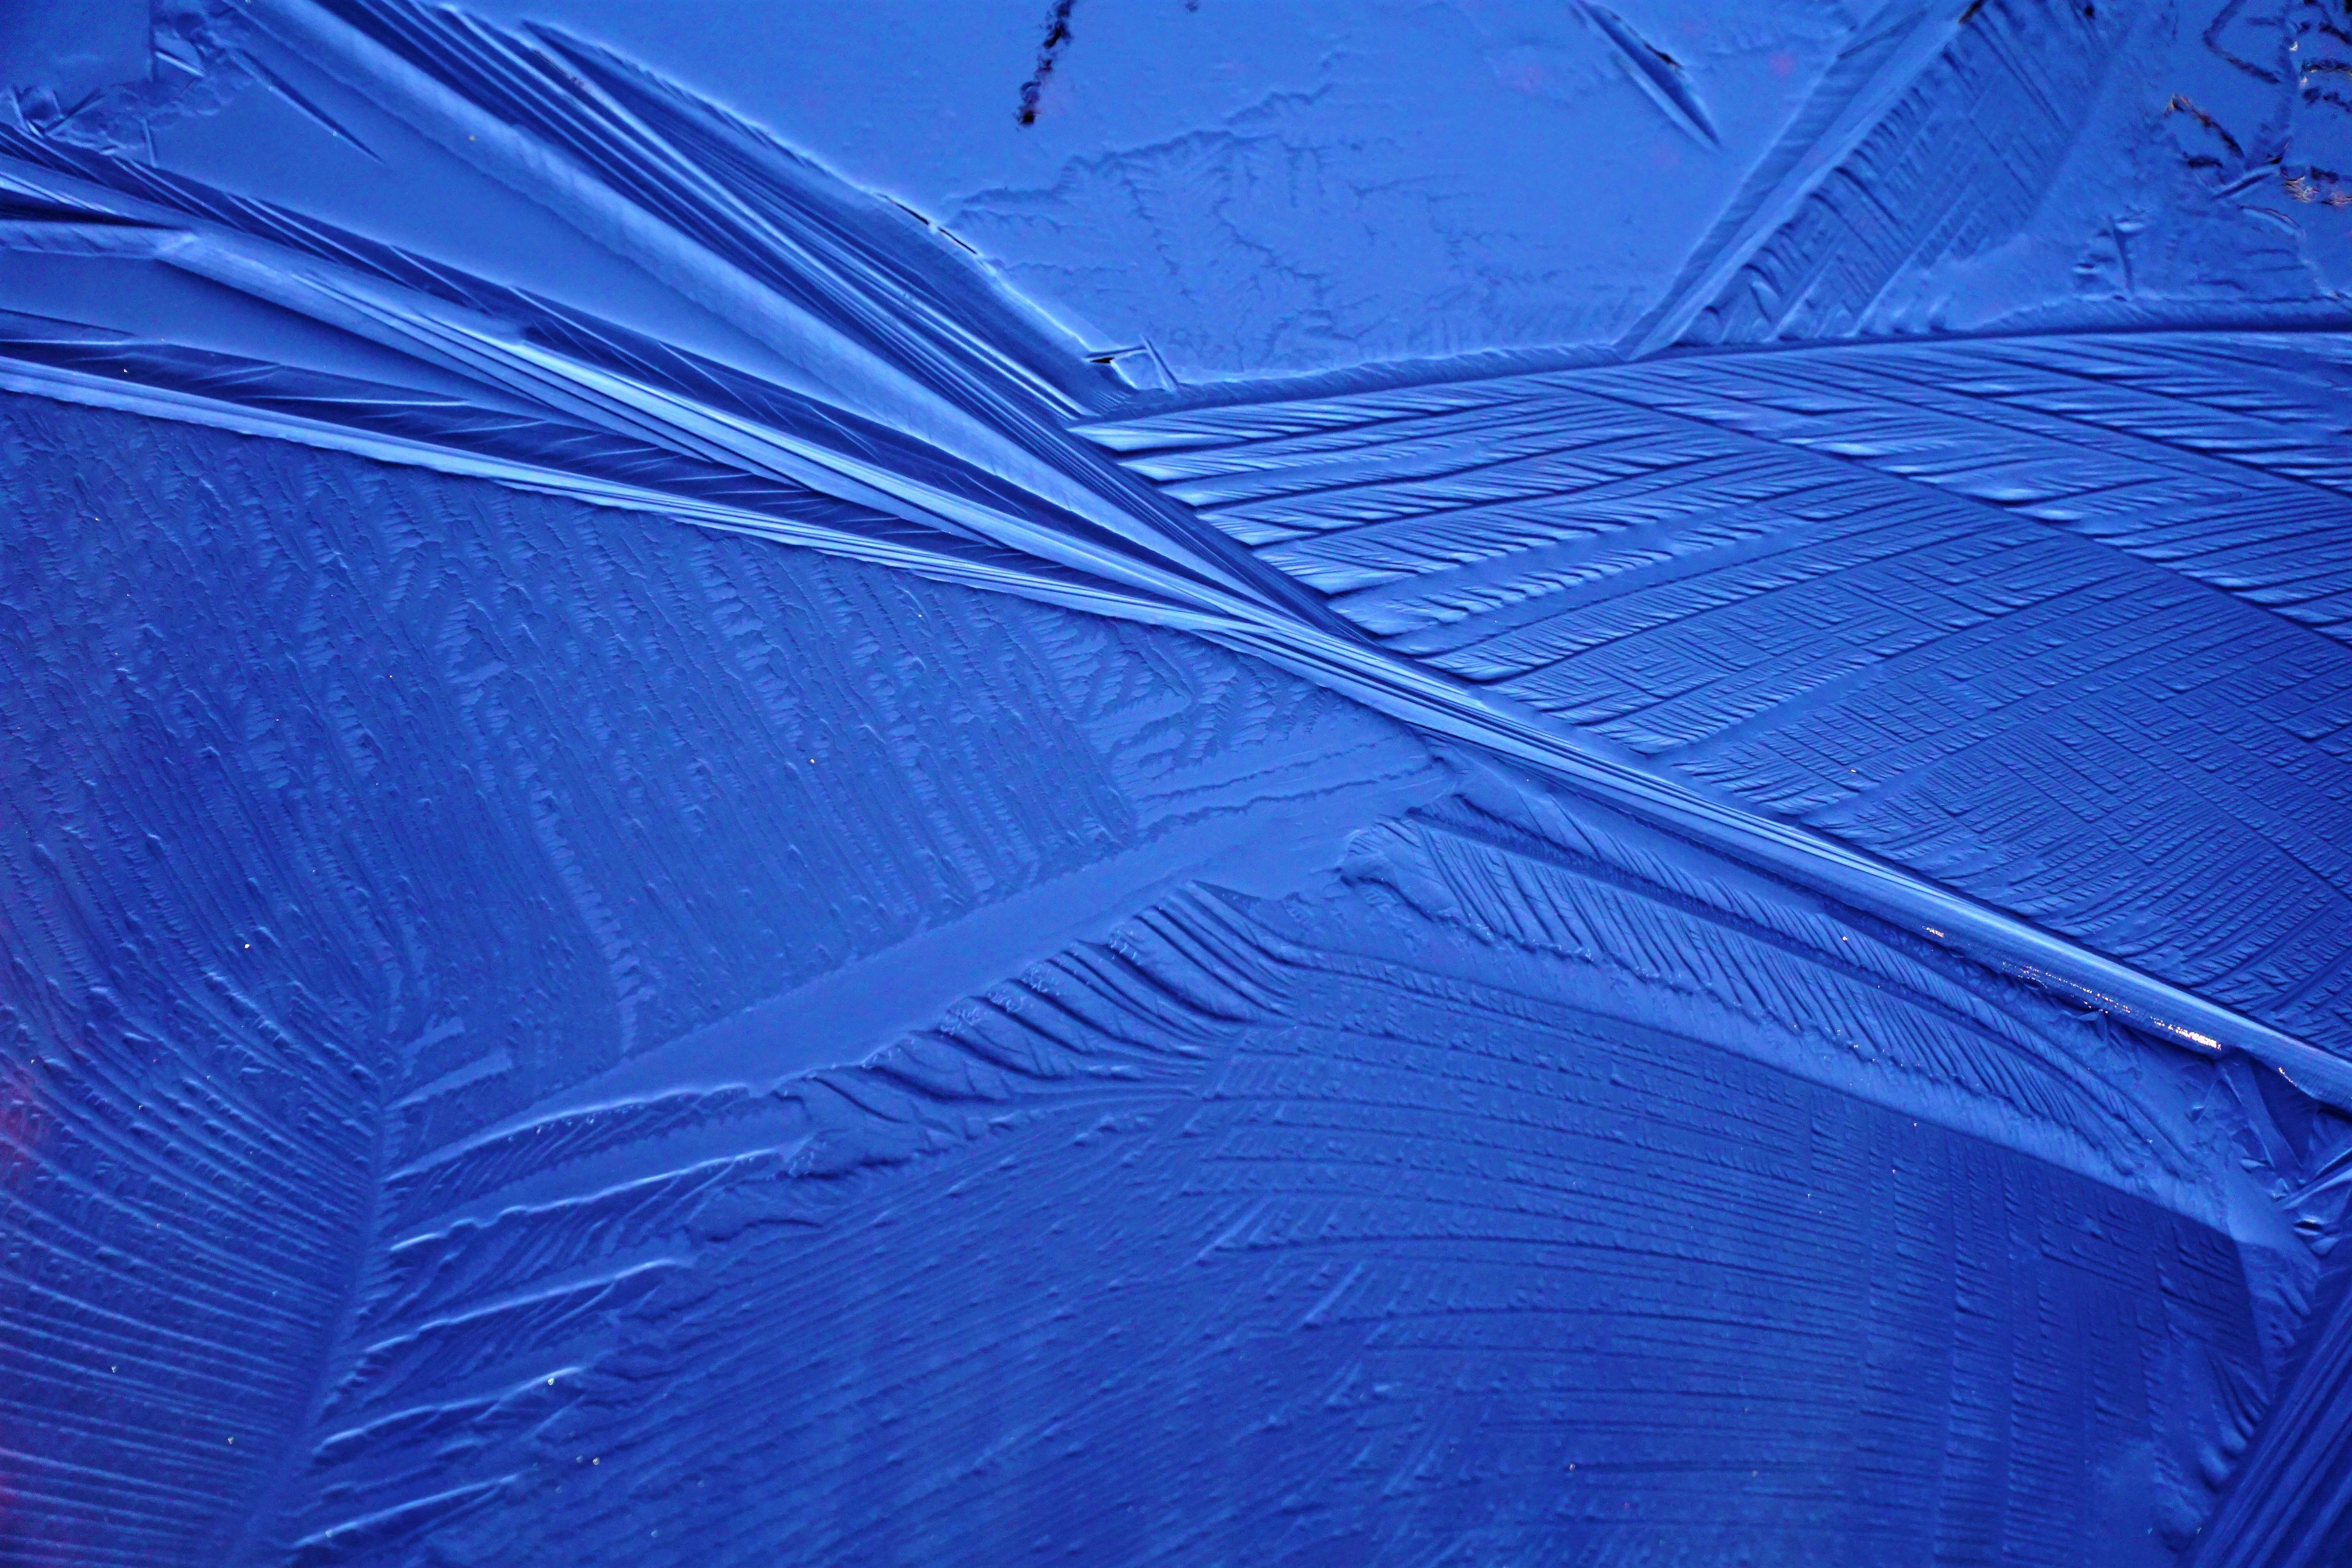
nature, cold, winter, wing, sunlight, wave, wind, frost, europe, ice, line, color, blue, frozen water, atmosphere of earth